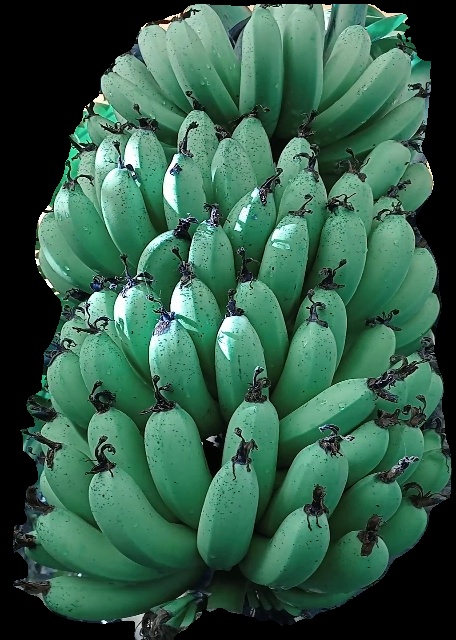
Variety: pachbale
Grade: grade1